Sauvagnat

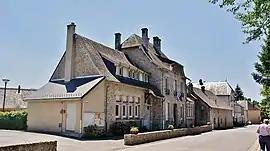
The town hall in Sauvagnat

Sauvagnat is a commune in the Puy-de-Dôme department in Auvergne-Rhône-Alpes in central France.